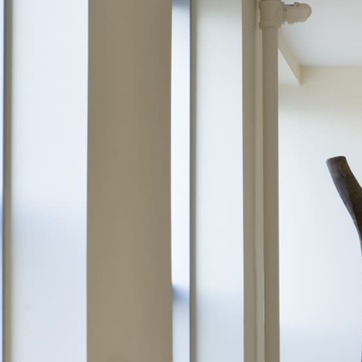
Material: glass